Westminster Abbey (British Columbia)

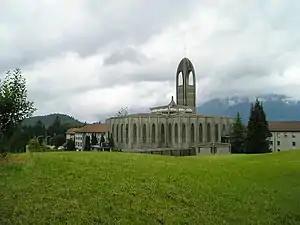
Church of Westminster Abbey

Westminster Abbey is a community of Benedictine monks in Mission, British Columbia, established in 1939 from the Abbey of Mount Angel, Oregon. The abbey is home to the Seminary of Christ the King and is a member of the Swiss American Congregation within the Benedictine Confederation.